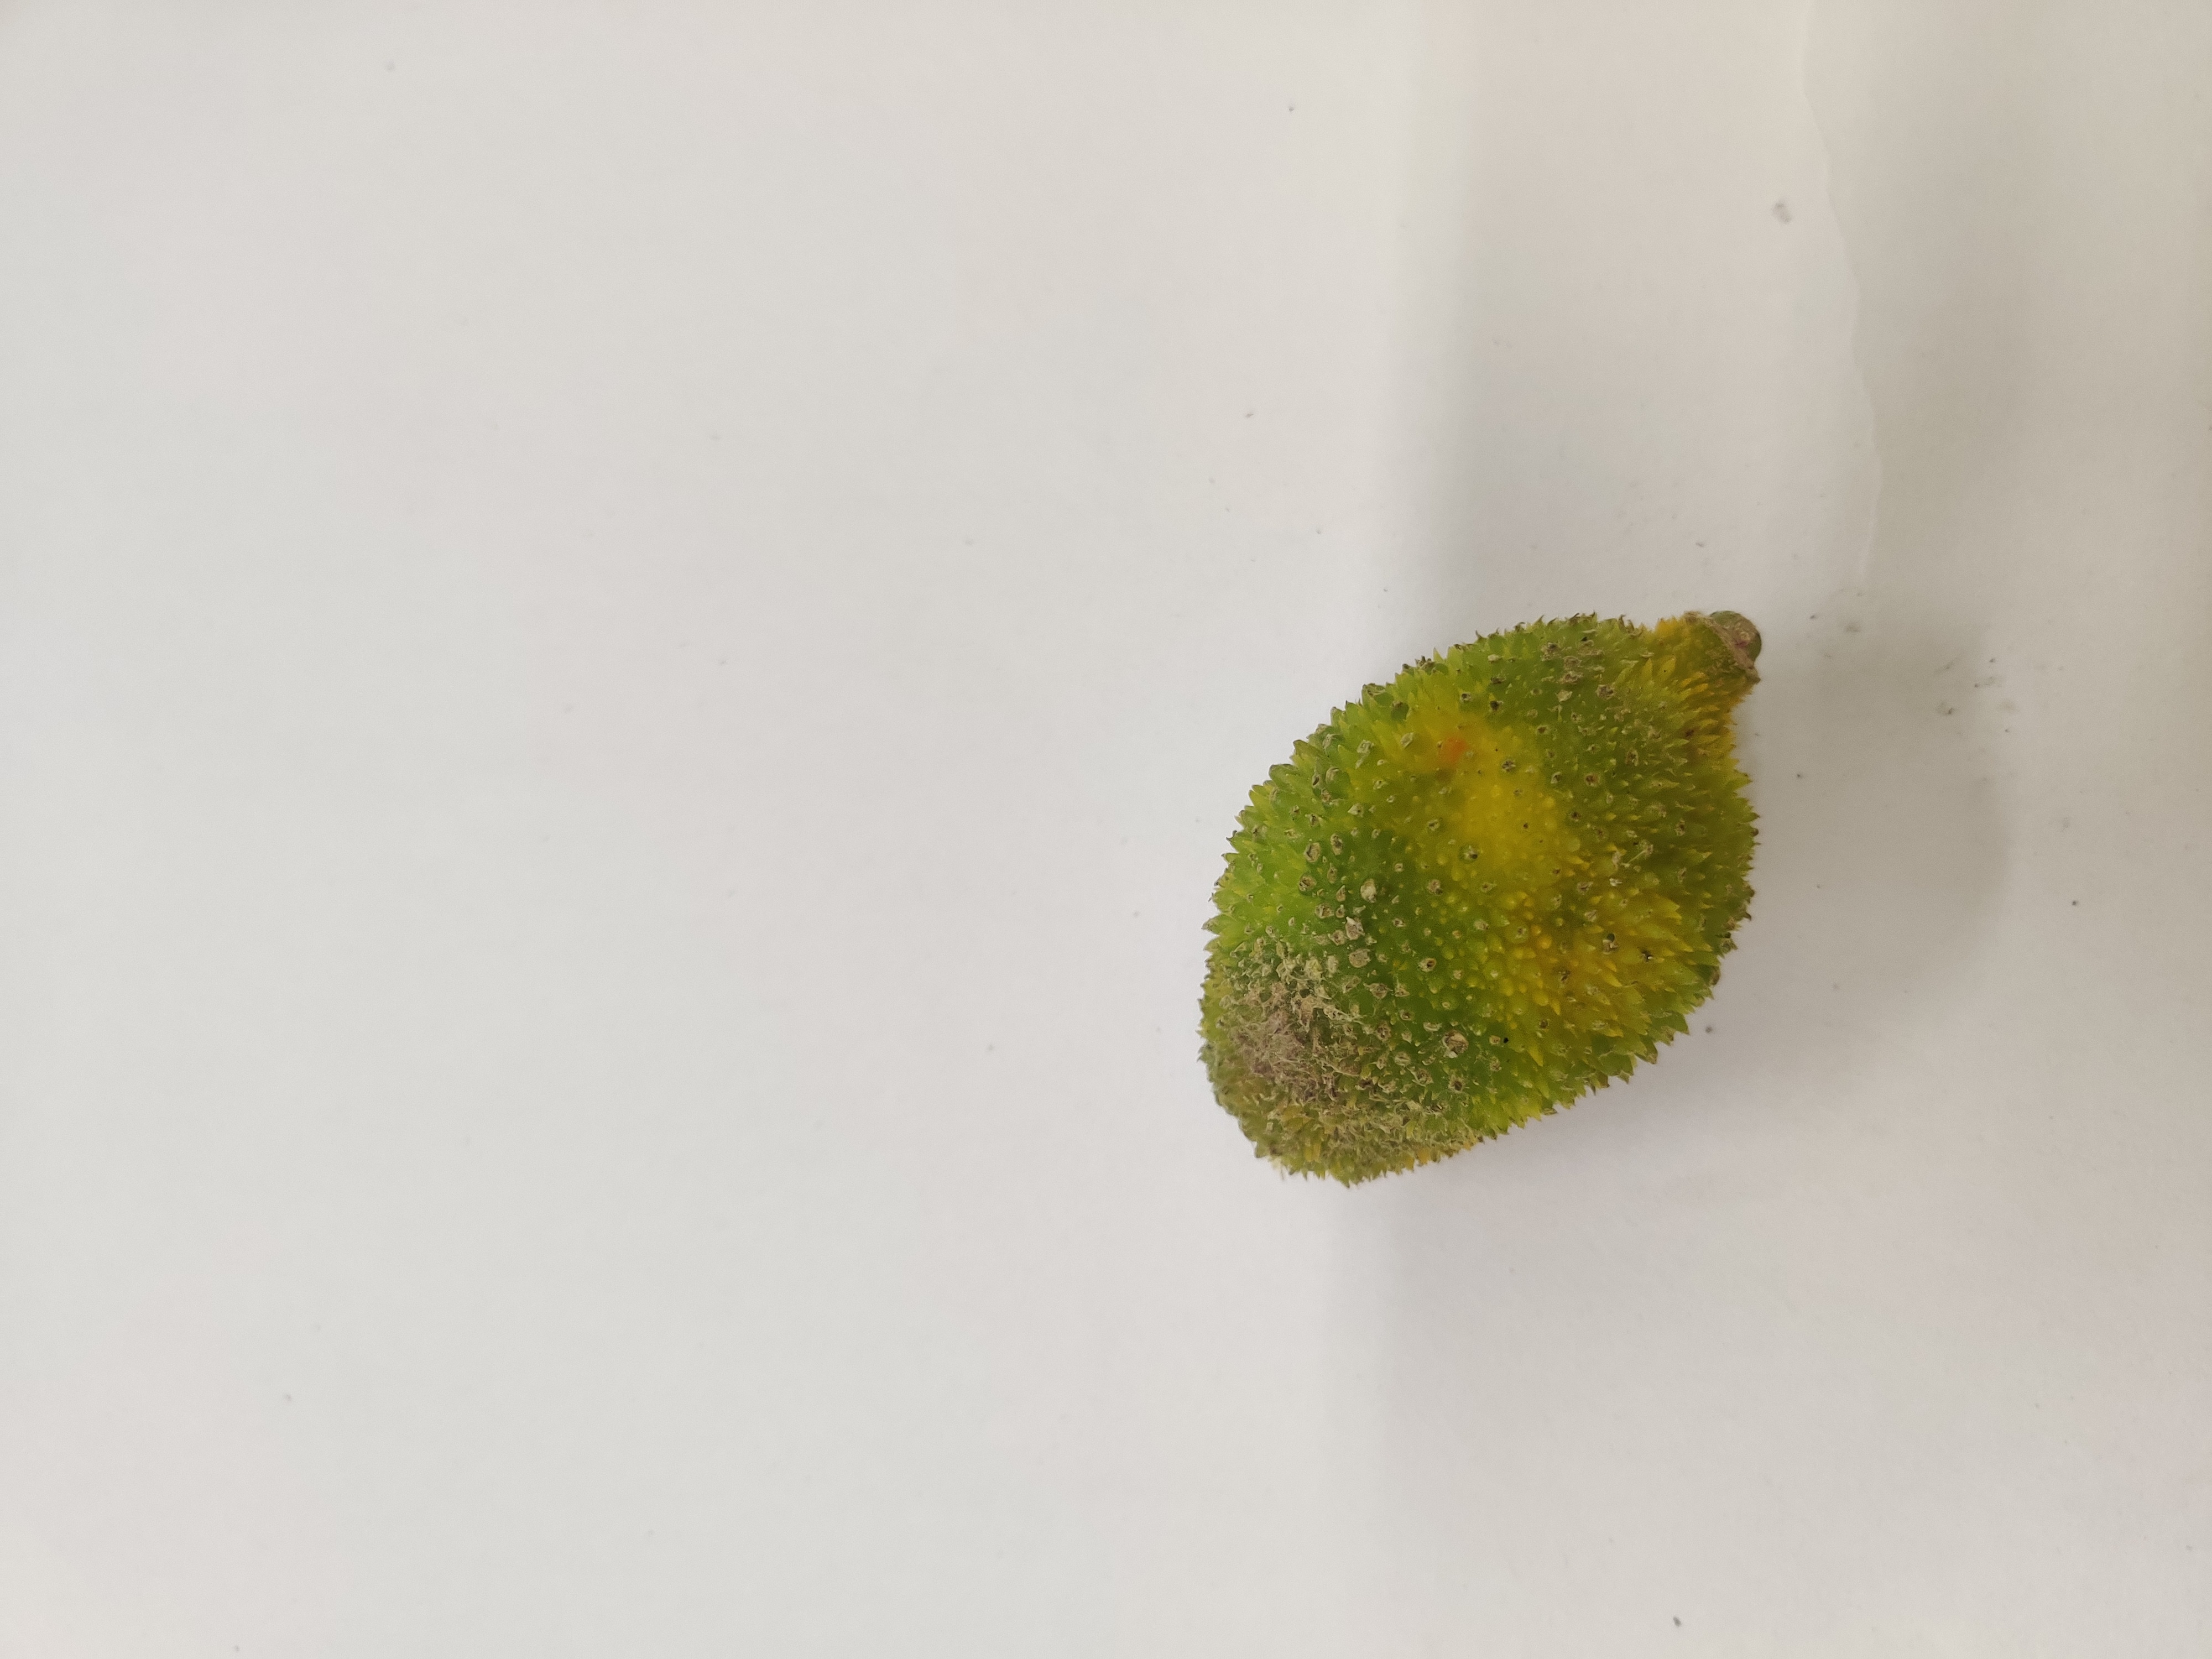
Crop: Spiny Gourd
Condition: Damaged